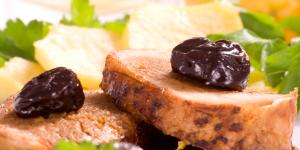
lomo al vino con champinones